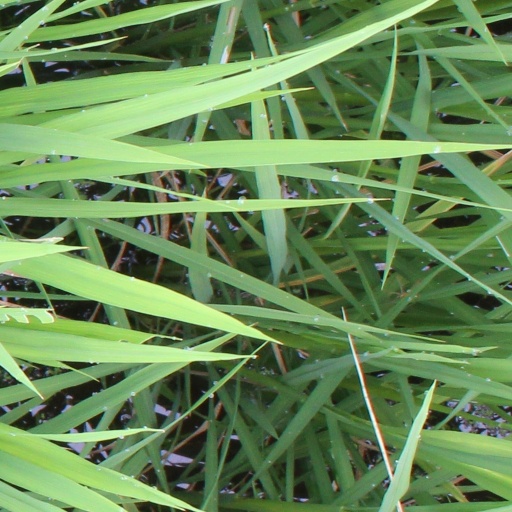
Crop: rice